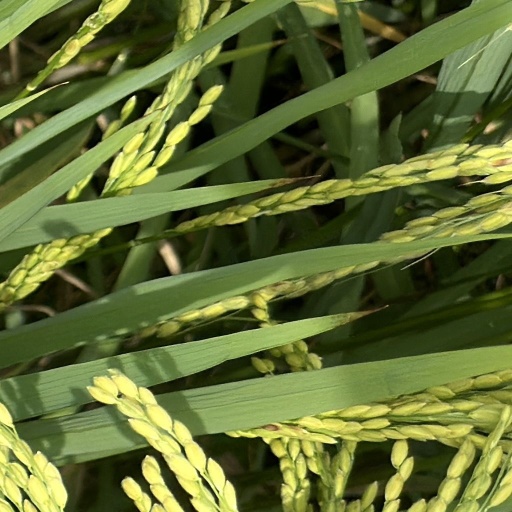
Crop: rice